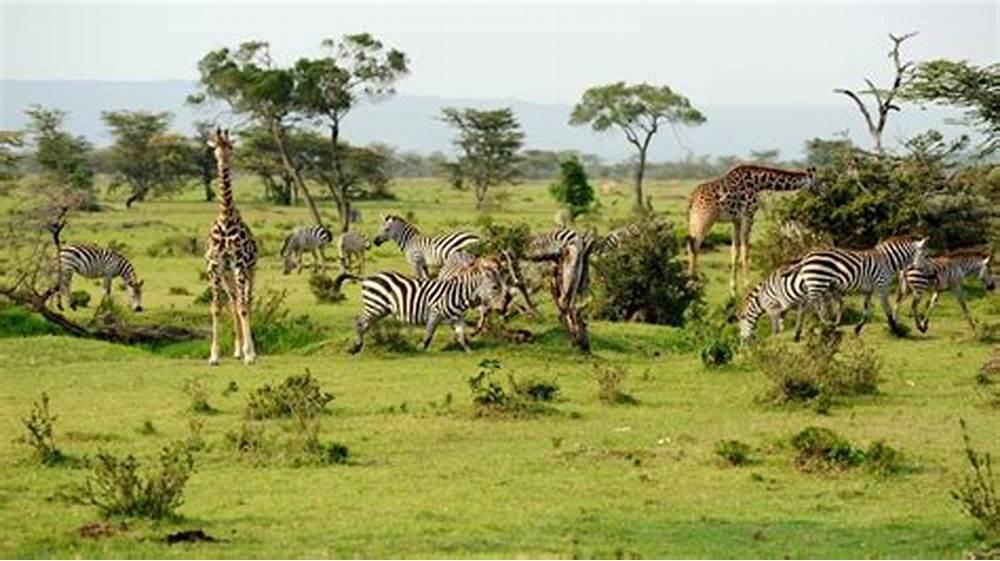
Mahindi yamelimwa kwenye shamba kubwa, linalotumika kwenye kilimo cha biashara, na sasa yapo kwenye hatua zake za mwanzoni kabisa, kabla ya kufikia wakati wa kuchanua maua, na kutoa mazao ili mkulima aweze kufaidika kupeleka sokoni na kuuza.